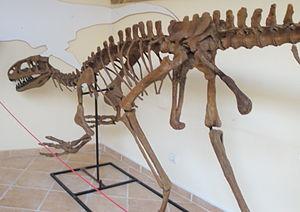
Lourinhanosaurus antunesi au musée de Lourinhã Português: Lourinhanosaurus antunesi no Museu da Lourinhã
Lourinhanosaurus est un genre de dinosaures théropodes de type allosauridés/sinraptoridés, découvert en 1982, dont le nom signifie « reptile de Lourinha ». Il a vécu au Portugal, au Jurassique supérieur.